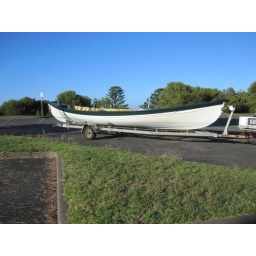
Funny, Don saw the same boat before it left Flagstaff Hill to come to us to get dropped in the water